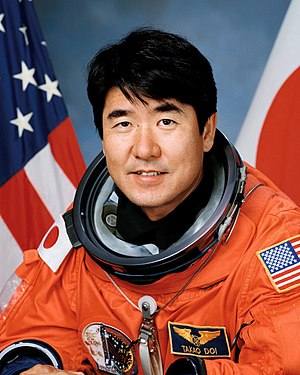
Takao Doi
Takao Doi er en japansk astronaut, og har indtil videre fløjet to rumfærgemissioner STS-87 og STS-123. Han har i alt udført 2 rumvandringer.